Kition Resheph pillars

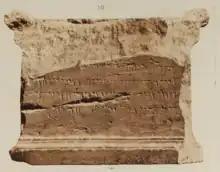
The Kition inscription in the Corpus Inscriptionum Semiticarum (CIS I 10)

Four line Phoenician inscription on a marble block, found in autumn 1861 in Kition (today, part of Larnaca), and obtained by Demetrios Pierides. The inscription mentions its date as year 21 of Pymiaton, the last king of Kition, i.e. in 336/7. The inscription is dedicated to Canaanite god Resheph. The inscription is as follows: